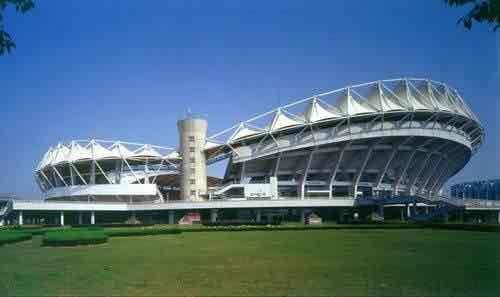
地标名称：武汉体育中心
所在城市：武汉市·蔡甸区